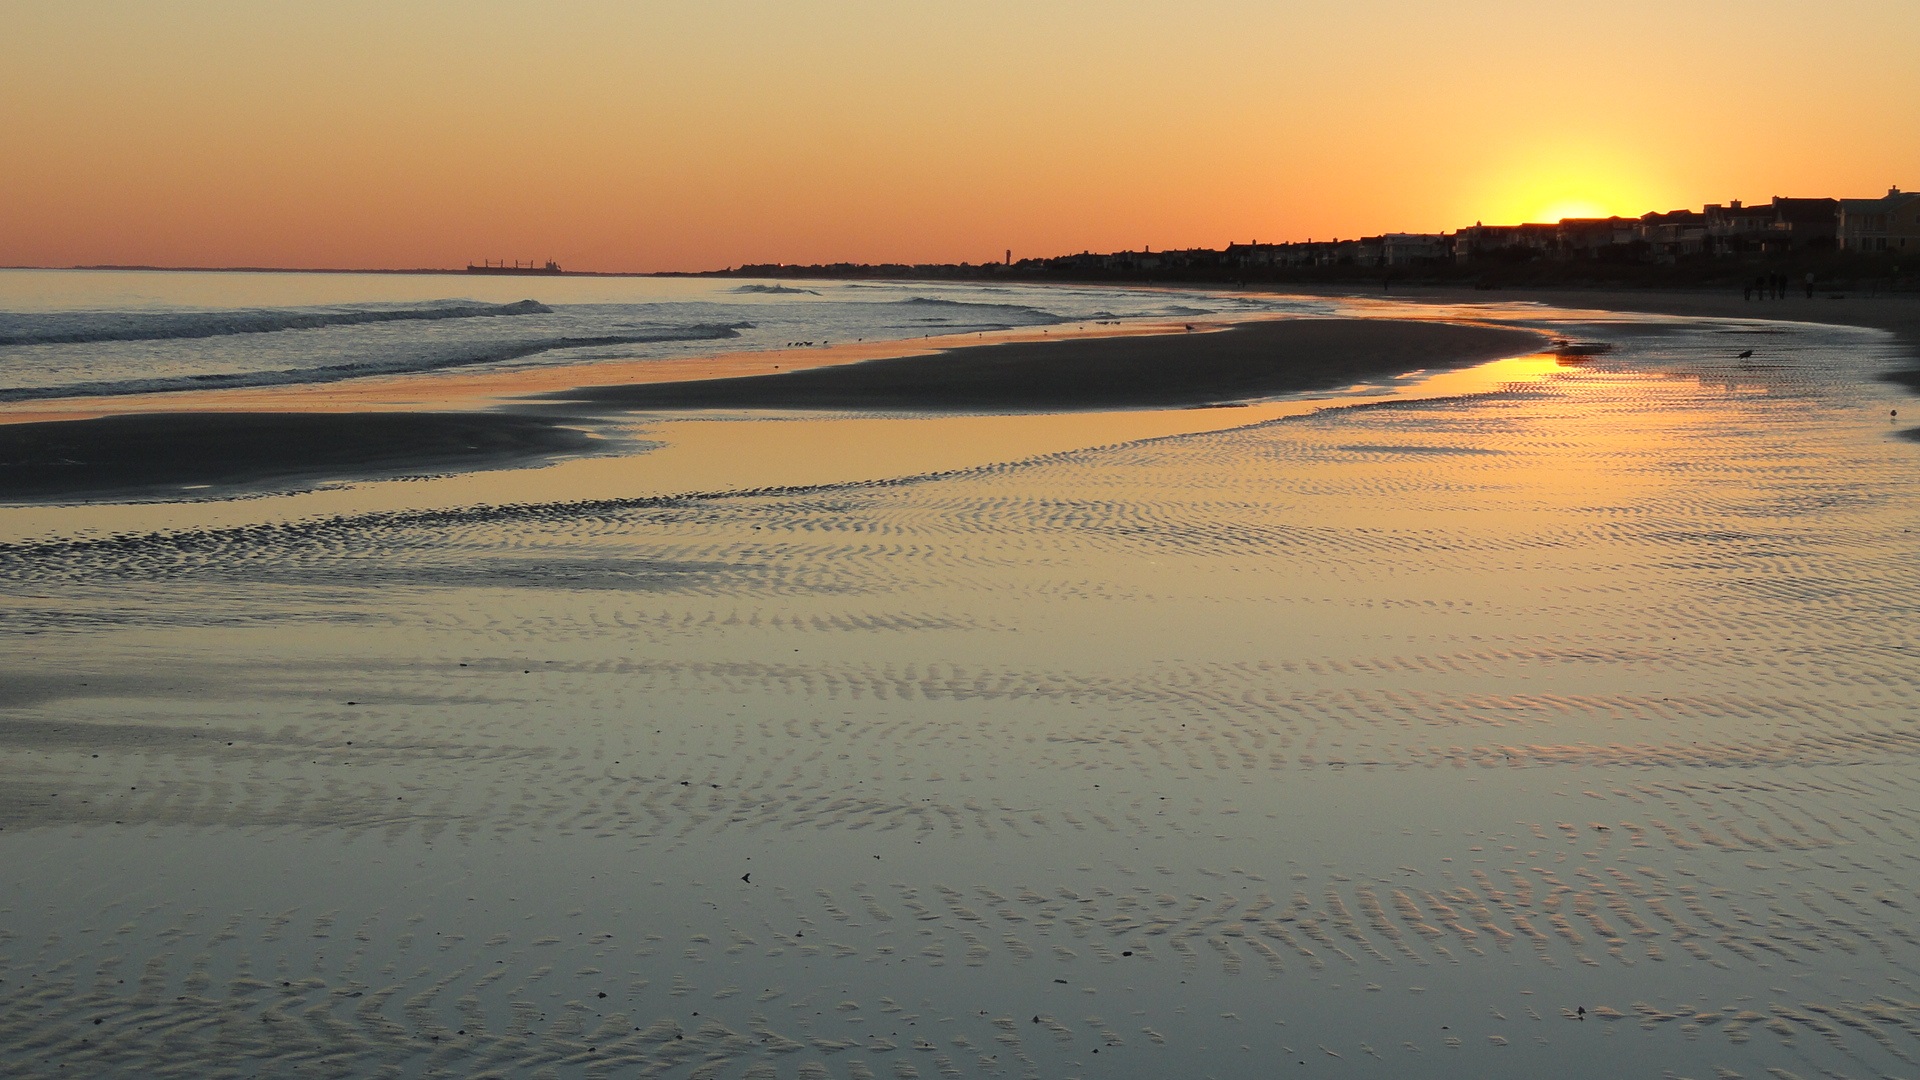
beach, sea, coast, water, sand, ocean, horizon, sun, sunrise, sunset, sunlight, morning, shore, wave, dawn, vacation, travel, dusk, evening, reflection, peaceful, body of water, beach sunset, mudflat, natural environment, wind wave